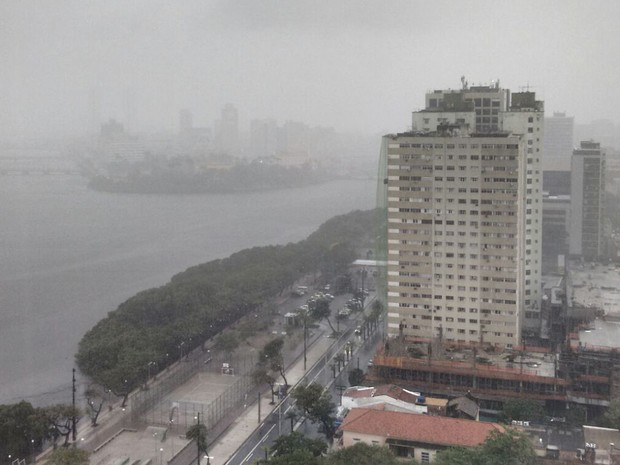
Fire: no
Smoke: no